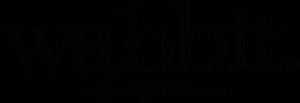
Bugs ! Une Production Looney Tunes est une série d'animation diffusée sur la chaîne de télévision Cartoon Network. Diffusée pour la première fois le 21 septembre 2015 aux États-Unis et le 2 janvier 2016 sur Boomerang en France, elle comprend 52 épisodes pour 104 segments. Le dernier segment de la première moitié de la saison 1, La Maison du Burger, est d'abord sorti en DVD le 26 avril 2016 aux USA, avec tous les autres épisodes. En France, il a été diffusé avant sa sortie DVD.